Melbourne Flats

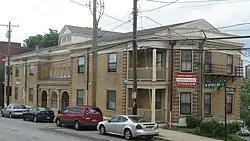
Front of the flats

Melbourne Flats is a registered historic building in Cincinnati, Ohio, listed in the National Register on October 18, 1984.